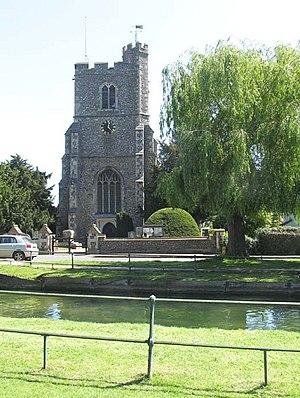
Broxbourne est une ville du Hertfordshire, en Angleterre, située à une trentaine de kilomètres au nord de Londres. Au moment du recensement de 2001, sa population était de 13 298 habitants.